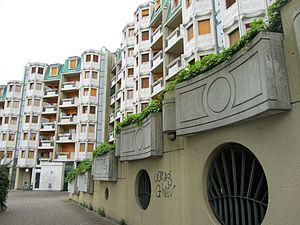
Immeubles de logements à l'angle de la rue Louis-Favre et de la rue de la Servette dans le quartier des Grottes, derrière la gare de Genève (Suisse).
Les Grottes sont un quartier de la ville de Genève. Il fait partie du secteur administratif Genève-Cité.